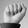
ASL letter: A